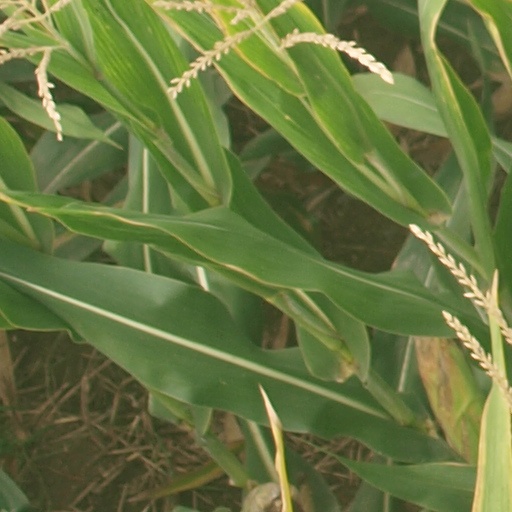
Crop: maize; corn